Grönsö Manor

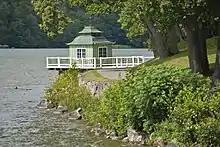
The "Chinese pavilion" in the park

There has been a small village on the site of the present manor at least since Middle Ages. During the 16th century the village consisted of five farms. A medieval manor, Utö hus, lies opposite Grönsö and is visible from the manor park. One of the farms of the medieval village was given as a gift to Johan Skytte by Prince (later King) Gustavus Adolphus. Skytte was the tutor of the future king and would later become, among other things, chancellor of Uppsala University and member of the Privy Council of Sweden. Between 1608 and 1609 he acquired the rest of the village and founded the present manorial estate. A note from 1611 mentions that the building of the manor house had at that time just commenced.